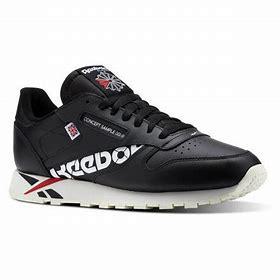
Brand: Reebok
Model: Classic Leather Mu